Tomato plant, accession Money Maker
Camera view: tilt-top (135 deg); turntable rotation: 120 degrees
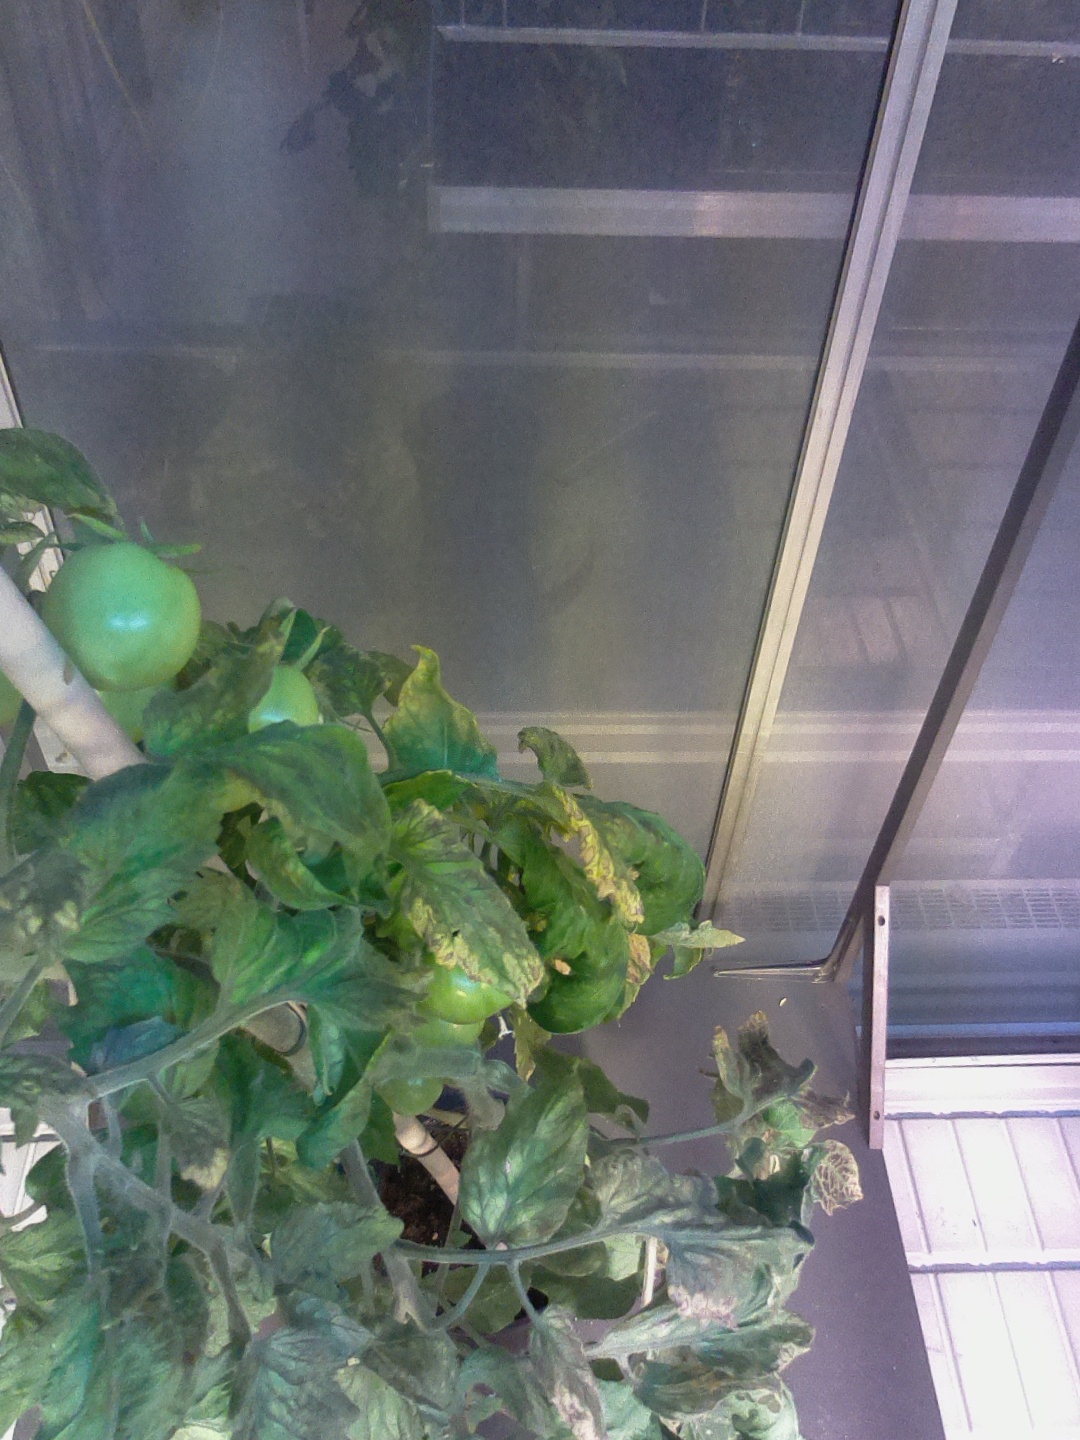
BBCH growth stage 78: 80% -90% of final fruit size